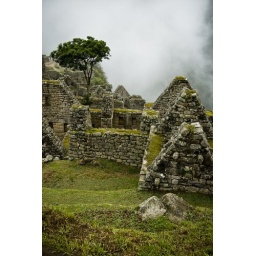
A lone tree sits below the store houses of Machu Picchu